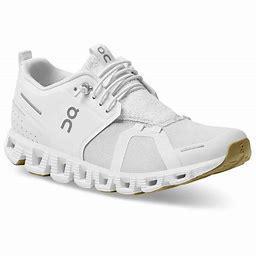
Brand: ON
Model: Cloud Terry